Raku ware

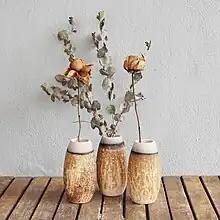
3 Obvara vases made by Adil Ghani from RAAQUU, Malaysia

Obvara is a raku form that uses a yeast solution that creates an earthy tone on secondary firing. The obvara mixture, made from yeast, flour, sugar, and water, is usually opaque cream in color. The temperature at which the pottery piece is lowered into the obvara solution is usually 800 degrees Celsius. After dipping the piece into the obvara solution, it is removed and dipped into water to "seal" the design via rapid cooling.